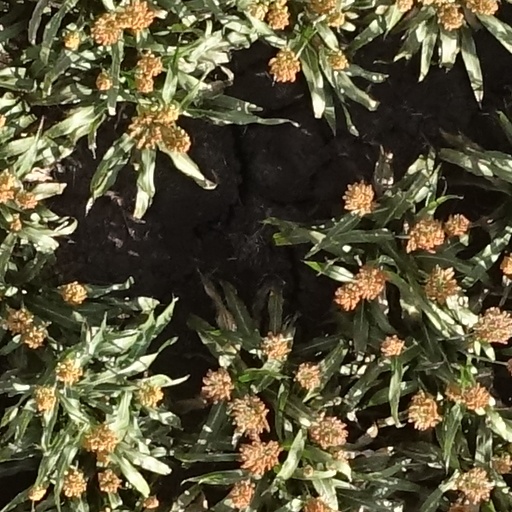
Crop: sorghum